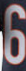
Number: 6